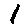
Label: 1